IBM Selectric

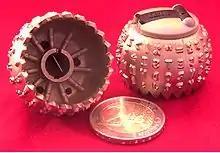
88-character IBM typing elements (one OCR) with clip, €2 coin for scale

The Selectric III featured a 96-character element vs. the previous 88-character element. IBM's series of "Electronic Typewriters" used this same 96-character element. The 96-character elements can be identified by yellow printing on the top plastic surface and the legend "96", which always appears along with the font name and pitch. The 96- and 88-character elements are mechanically incompatible with each other (they will not fit on each other's machines) and 96-character elements were not available in as many fonts as the older 88-character types.